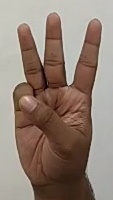
ASL sign: 6